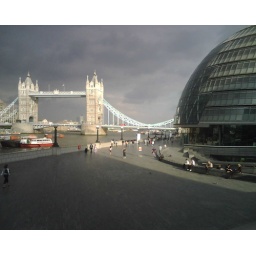
snail by tower bridge